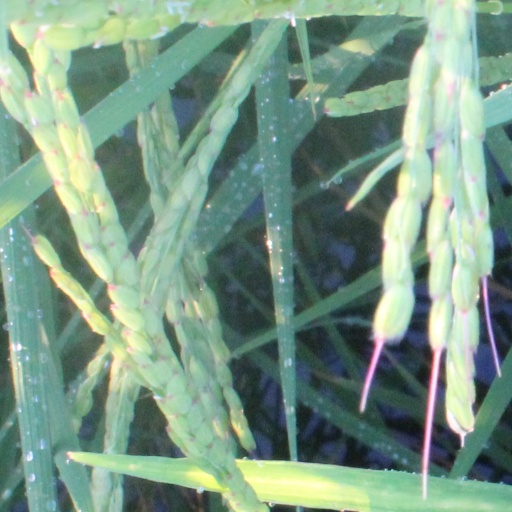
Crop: rice